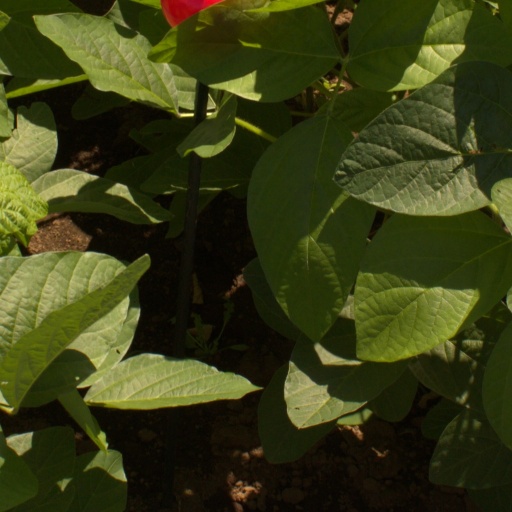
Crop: soybean